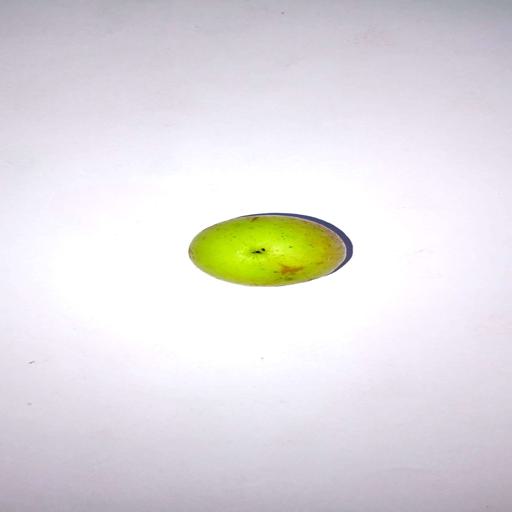
Label: healthy